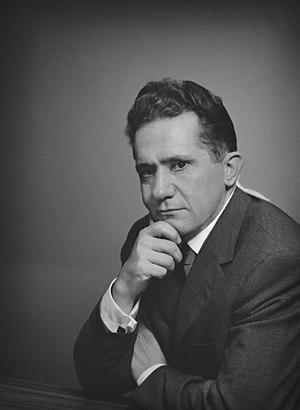
Heikki Aukusti Tuominen est un homme politique finlandais. Il a été notamment ministre de l'Intérieur et ministre des Finances.